Let Her Burn

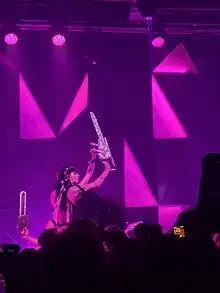
Black wielding a rhinestone encrusted chainsaw while performing at Elsewhere in Brooklyn on her 2023 "Let Her Burn" tour

In December 2022, Black also announced her "Let Her Burn Tour" in support of the album, beginning in Dublin, Ireland, on February 4, and continuing for five UK shows. The following month, she announced eleven North American tour dates, occurring in May. "Out" magazine named Black's tour as one of its "5 Tours From LGBTQ+ Musicians We're Dying to Go See", and the "Manchester Evening News" highlighted Black's February 7 tour appearance at Gorilla as one of its "gigs we're going to in February 2023".